Zach Woods

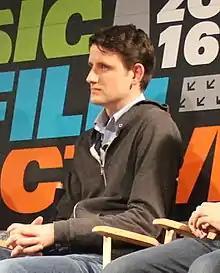
Woods at SXSW 2016

Zach Woods (born September 25, 1984) is an American actor and comedian. He is best known for his roles as a series regular for three seasons as Gabe Lewis on the NBC sitcom "The Office", as Jared Dunn on the HBO comedy series "Silicon Valley", as Zach Harper on the USA Network sitcom "Playing House", and as Matt Spencer on the HBO comedy show "Avenue 5". He also recurred on the HBO series "Veep" as Ed Webster, and starred as billionaire Edgar D. Minnows in the Apple TV+ murder mystery series "The Afterparty".